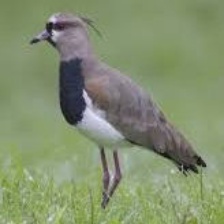
Species: ANDEAN LAPWING
Scientific name: VANELLUS RESPLENDENS